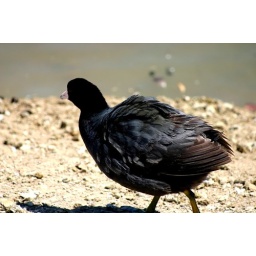
bird in black